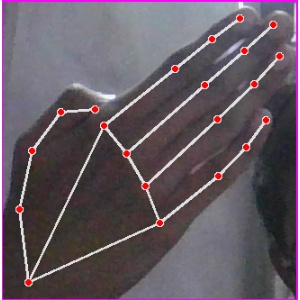
अक्षर: घ